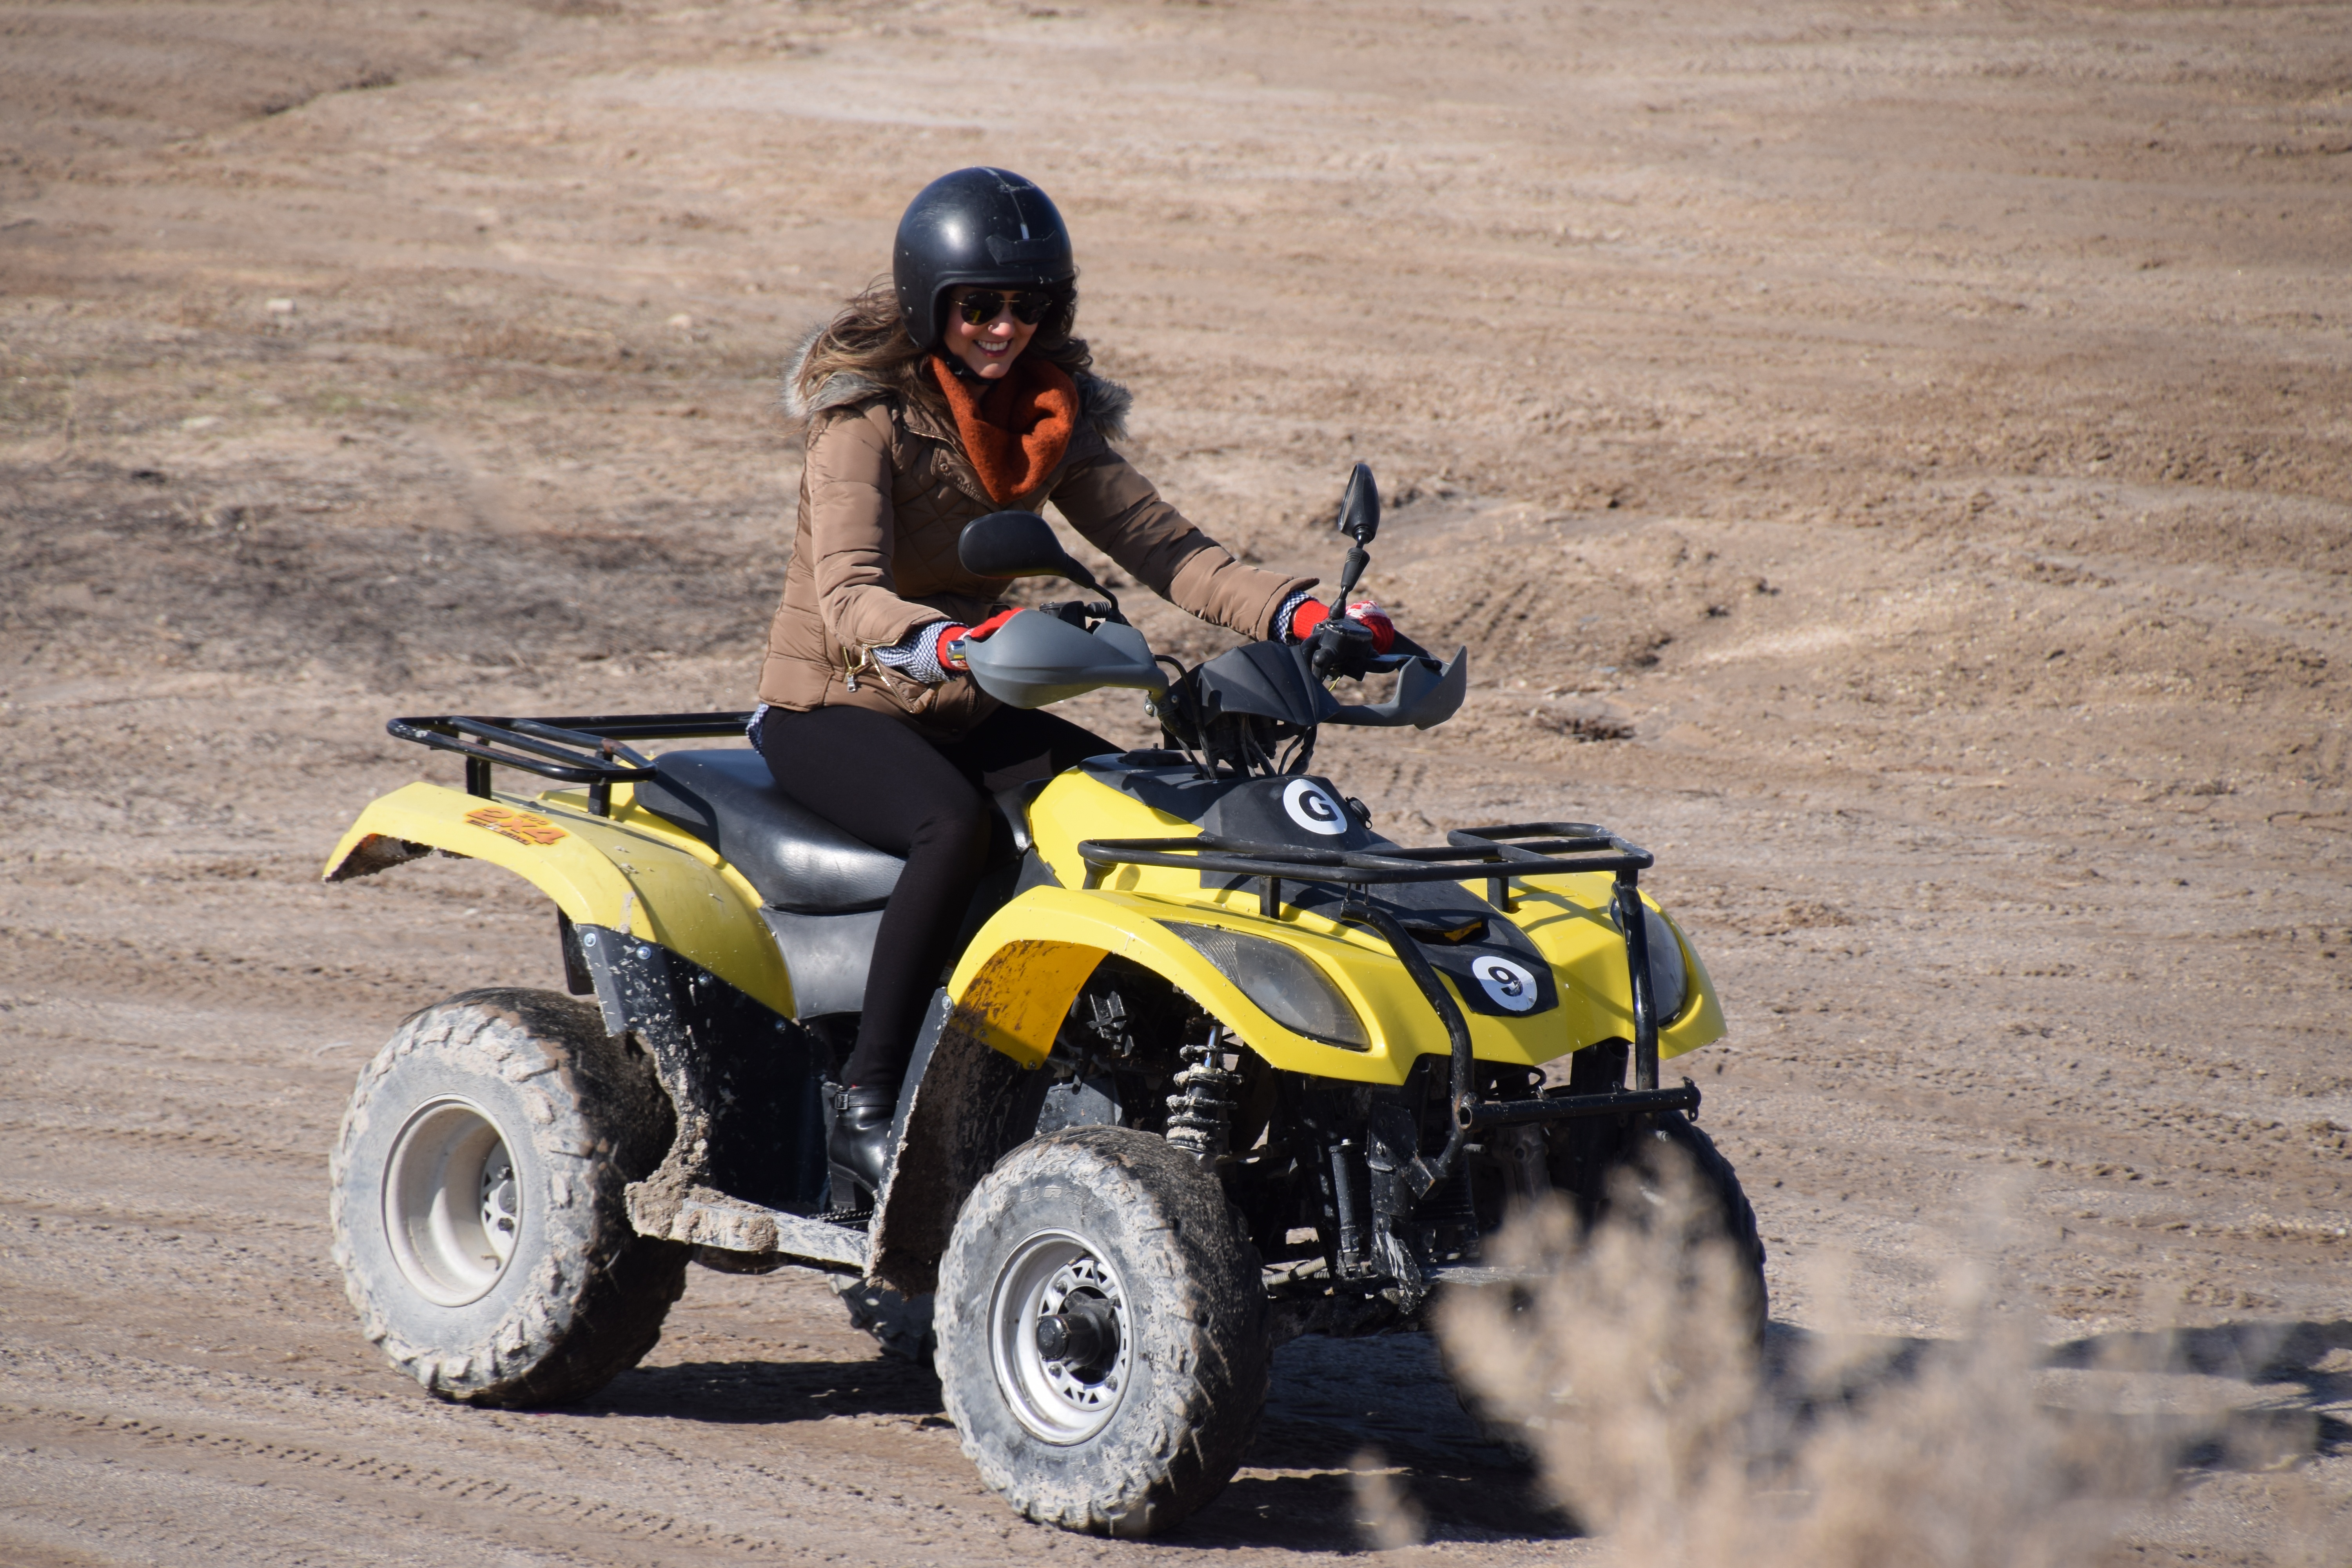
car, adventure, vehicle, motorcycle, dirt, sports, racing, motor, motorsport, atv, all terrain vehicle, land vehicle, auto racing, automobile make, off roading, desert drive